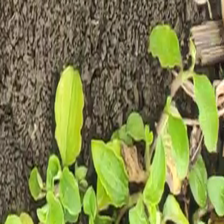
Weed species: Kena_(Commplina_benghalensio)